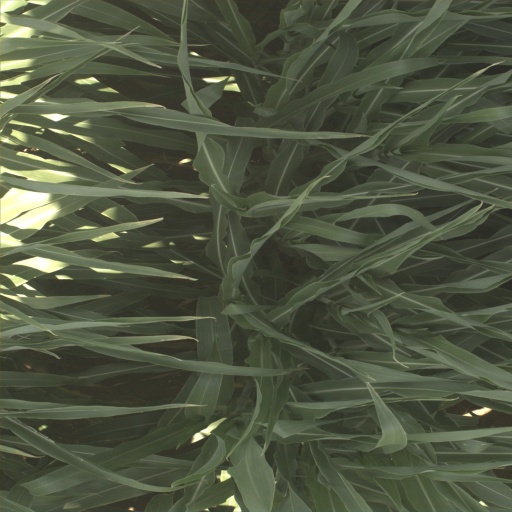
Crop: sorghum